Brest European Short Film Festival

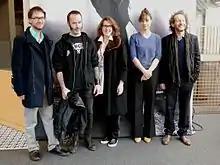
Jury of the 31st edition in 2016.

The festival's jury is made up of five people. The personalities appointed come from different cinema backgrounds and they award four to five prizes.